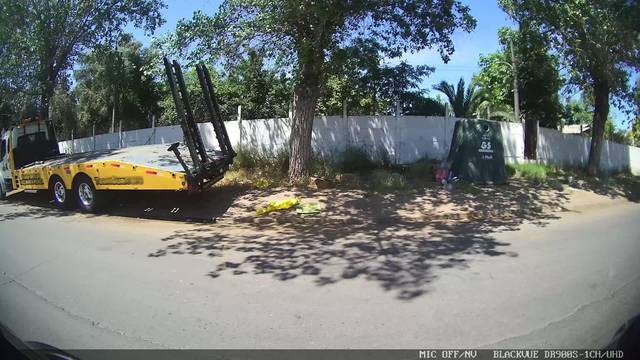
Region: Chile
Coordinates: -33.494, -70.716